Kirana gharana

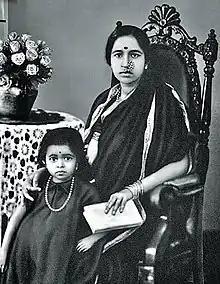
Photograph of Gangubai Hangal with her daughter and student, Krishna Hangal. Both have become regarded for bringing feminine sensibilities to the Kirana style.

In the 19th Century, the Kirana gharana coalesced around Bande Ali Khan, a renowned musician of the rudra veena. The gharana's style was further developed, and established as one of the prominent styles in modern Hindustani classical music in the early 20th Century by musicians Abdul Karim Khan and Abdul Wahid Khan.